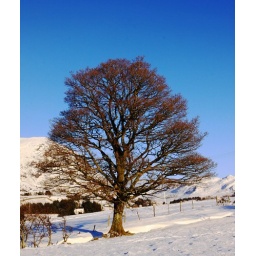
Taken with the Manod range of mountains in the background. The sky was incredibly blue, no need for a poleriser.